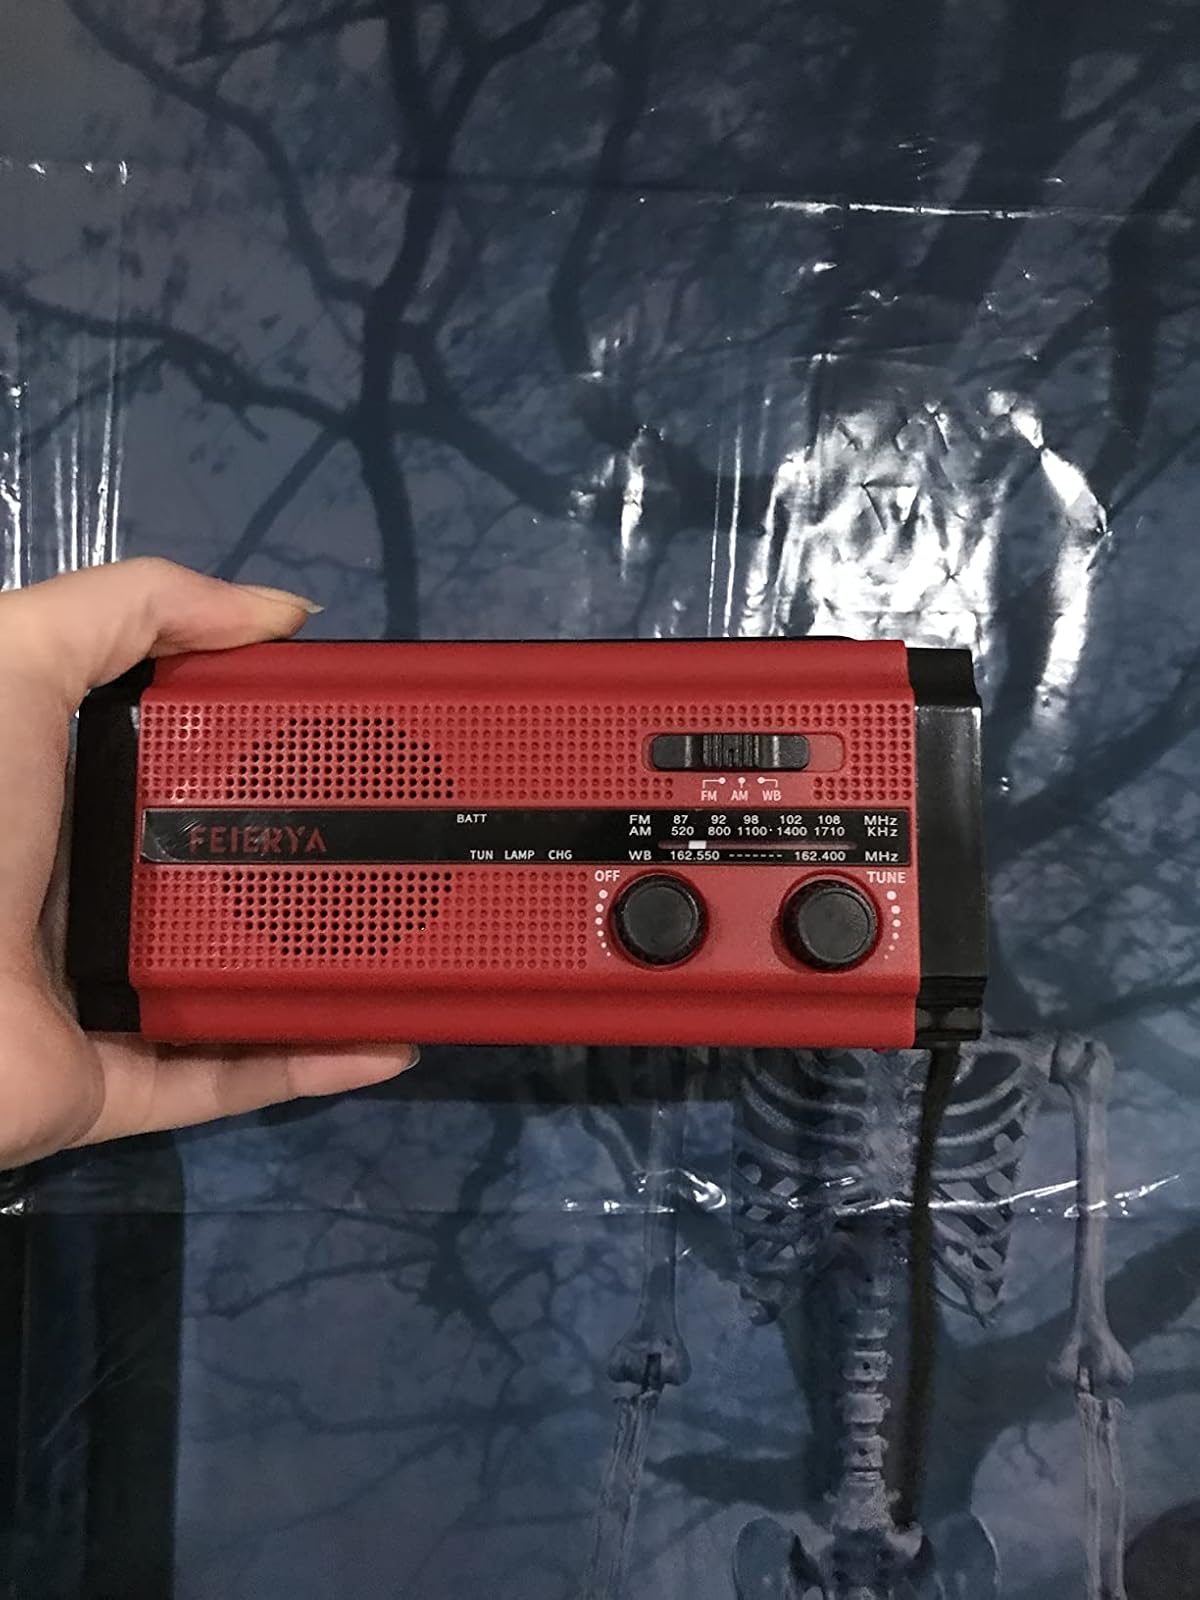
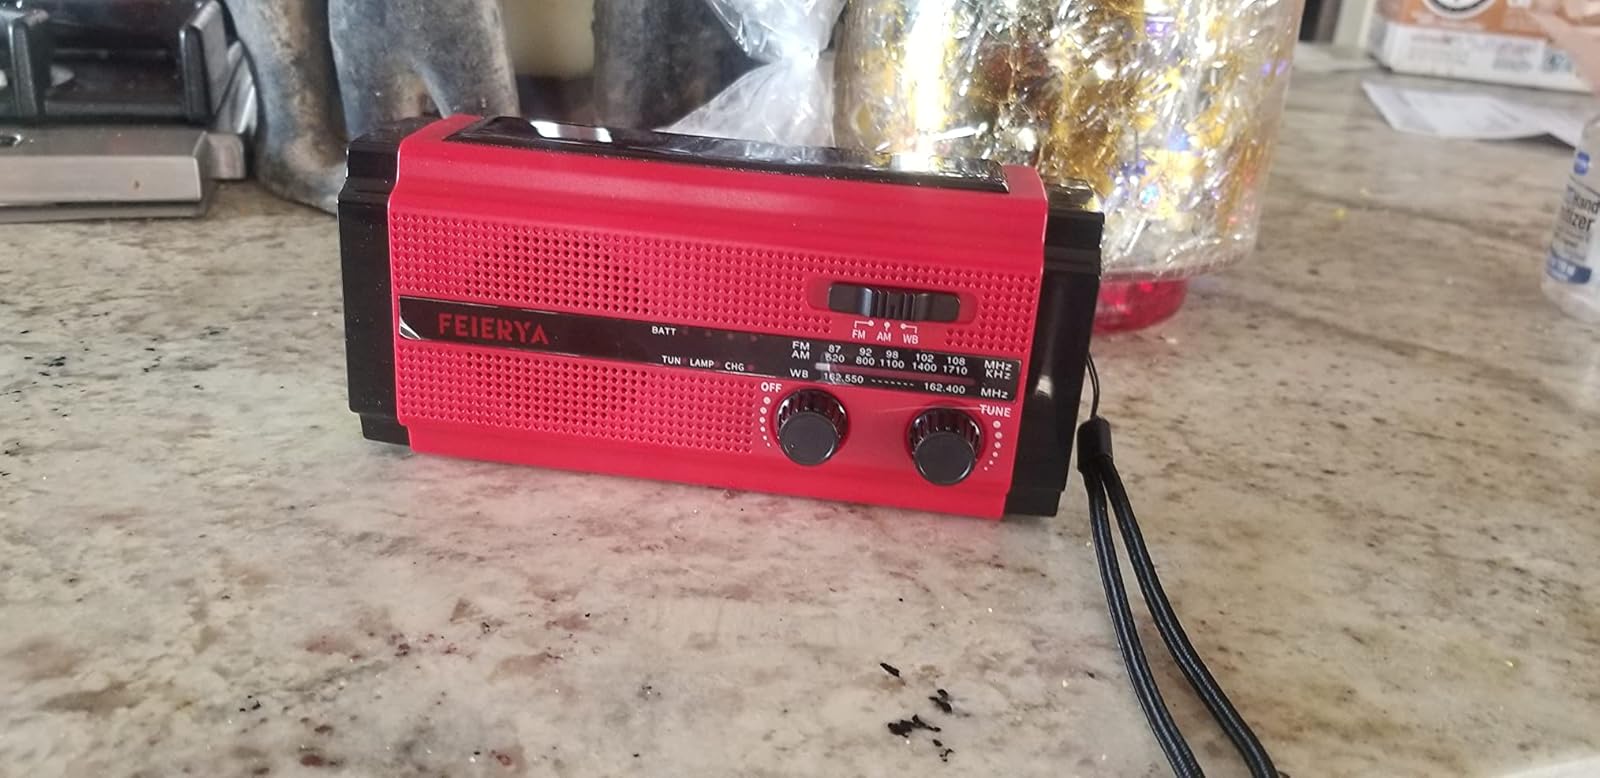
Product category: radio
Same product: yes